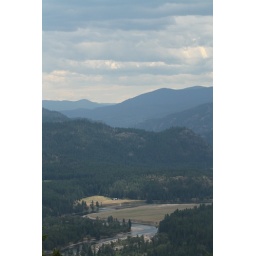
the river in the mountains